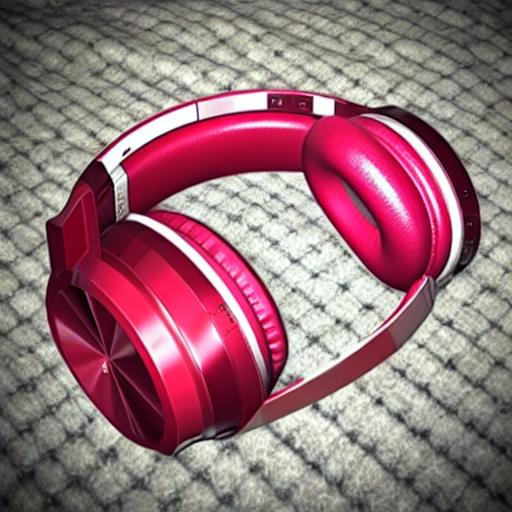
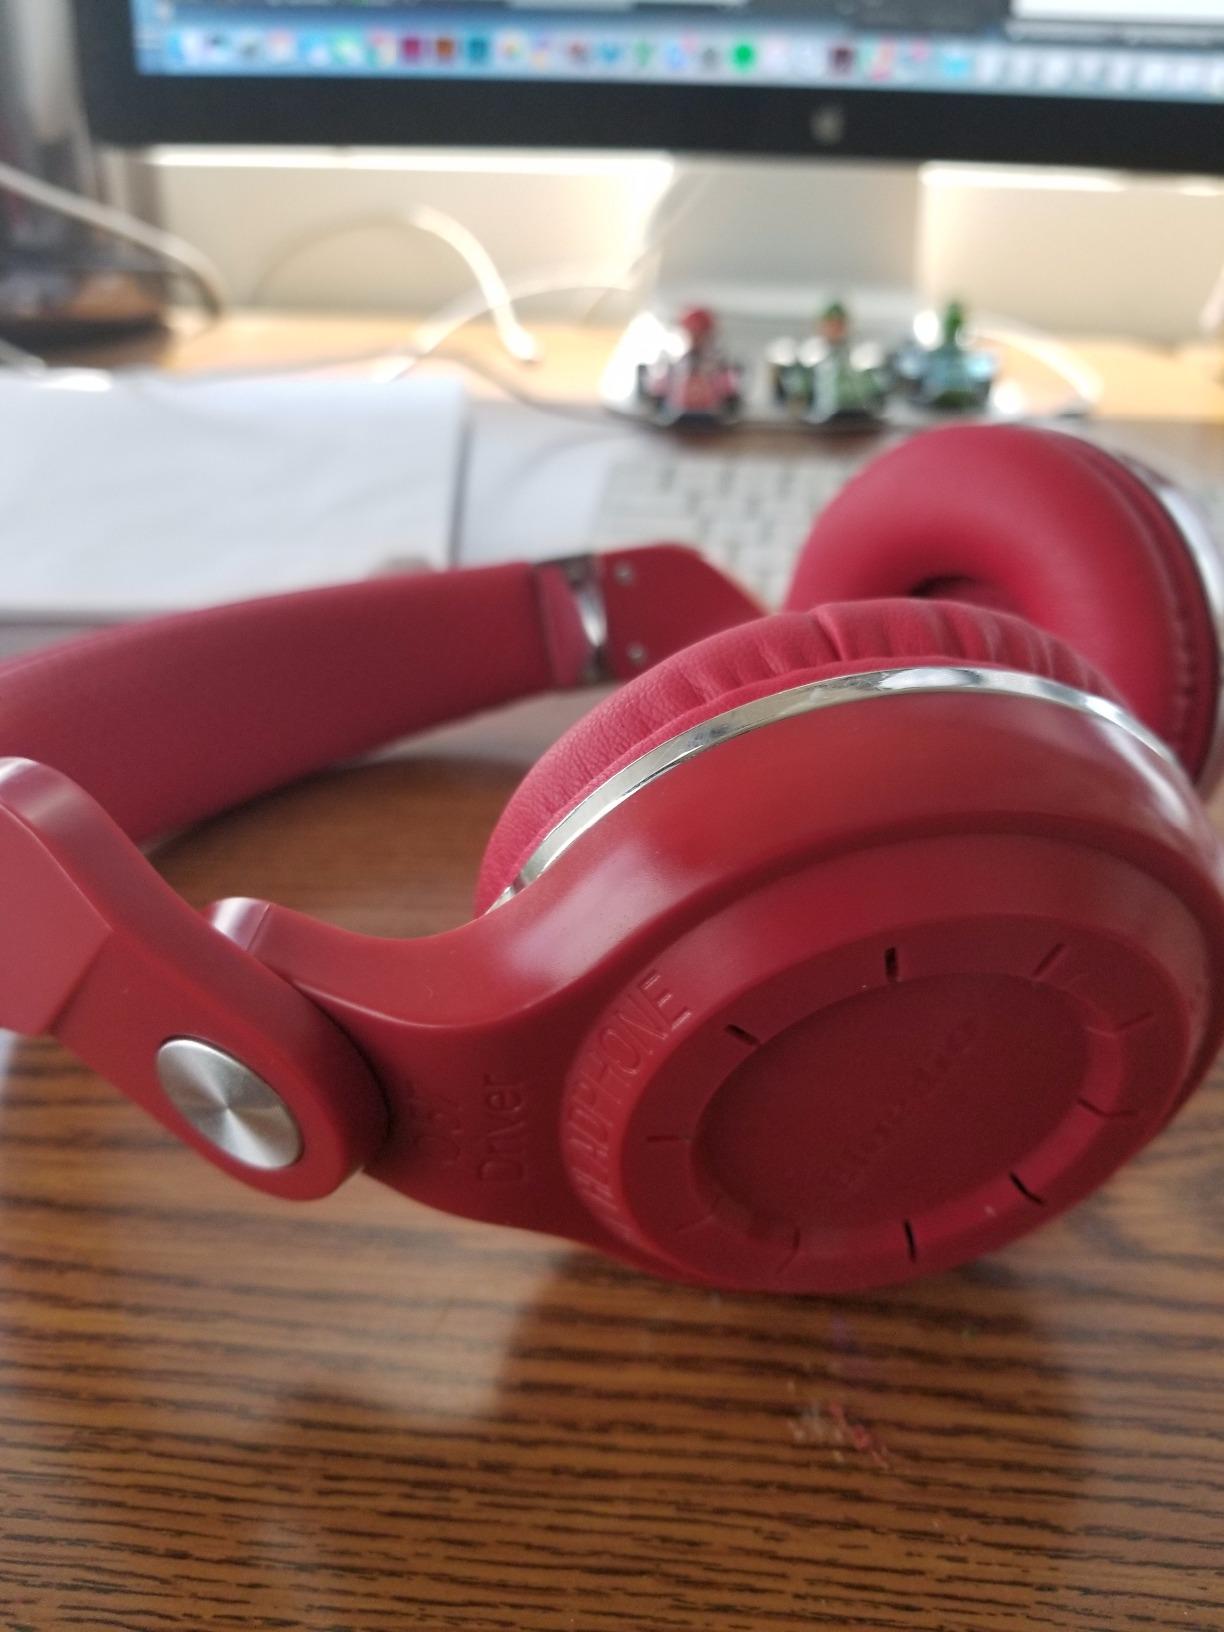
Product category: headphones
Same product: no